Tjaša Iris

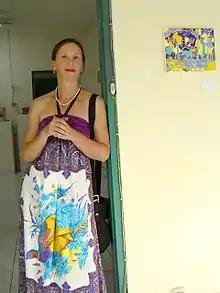

Tjaša Iris is a Slovenian-born artist, known for her digitally manipulated photographs and large paintings painted with bright colors, vivid atmospheres of gardens with lush vegetation and bright light. Color is the main concern in her painting and her photographs, exploring its emotional and expressive qualities.